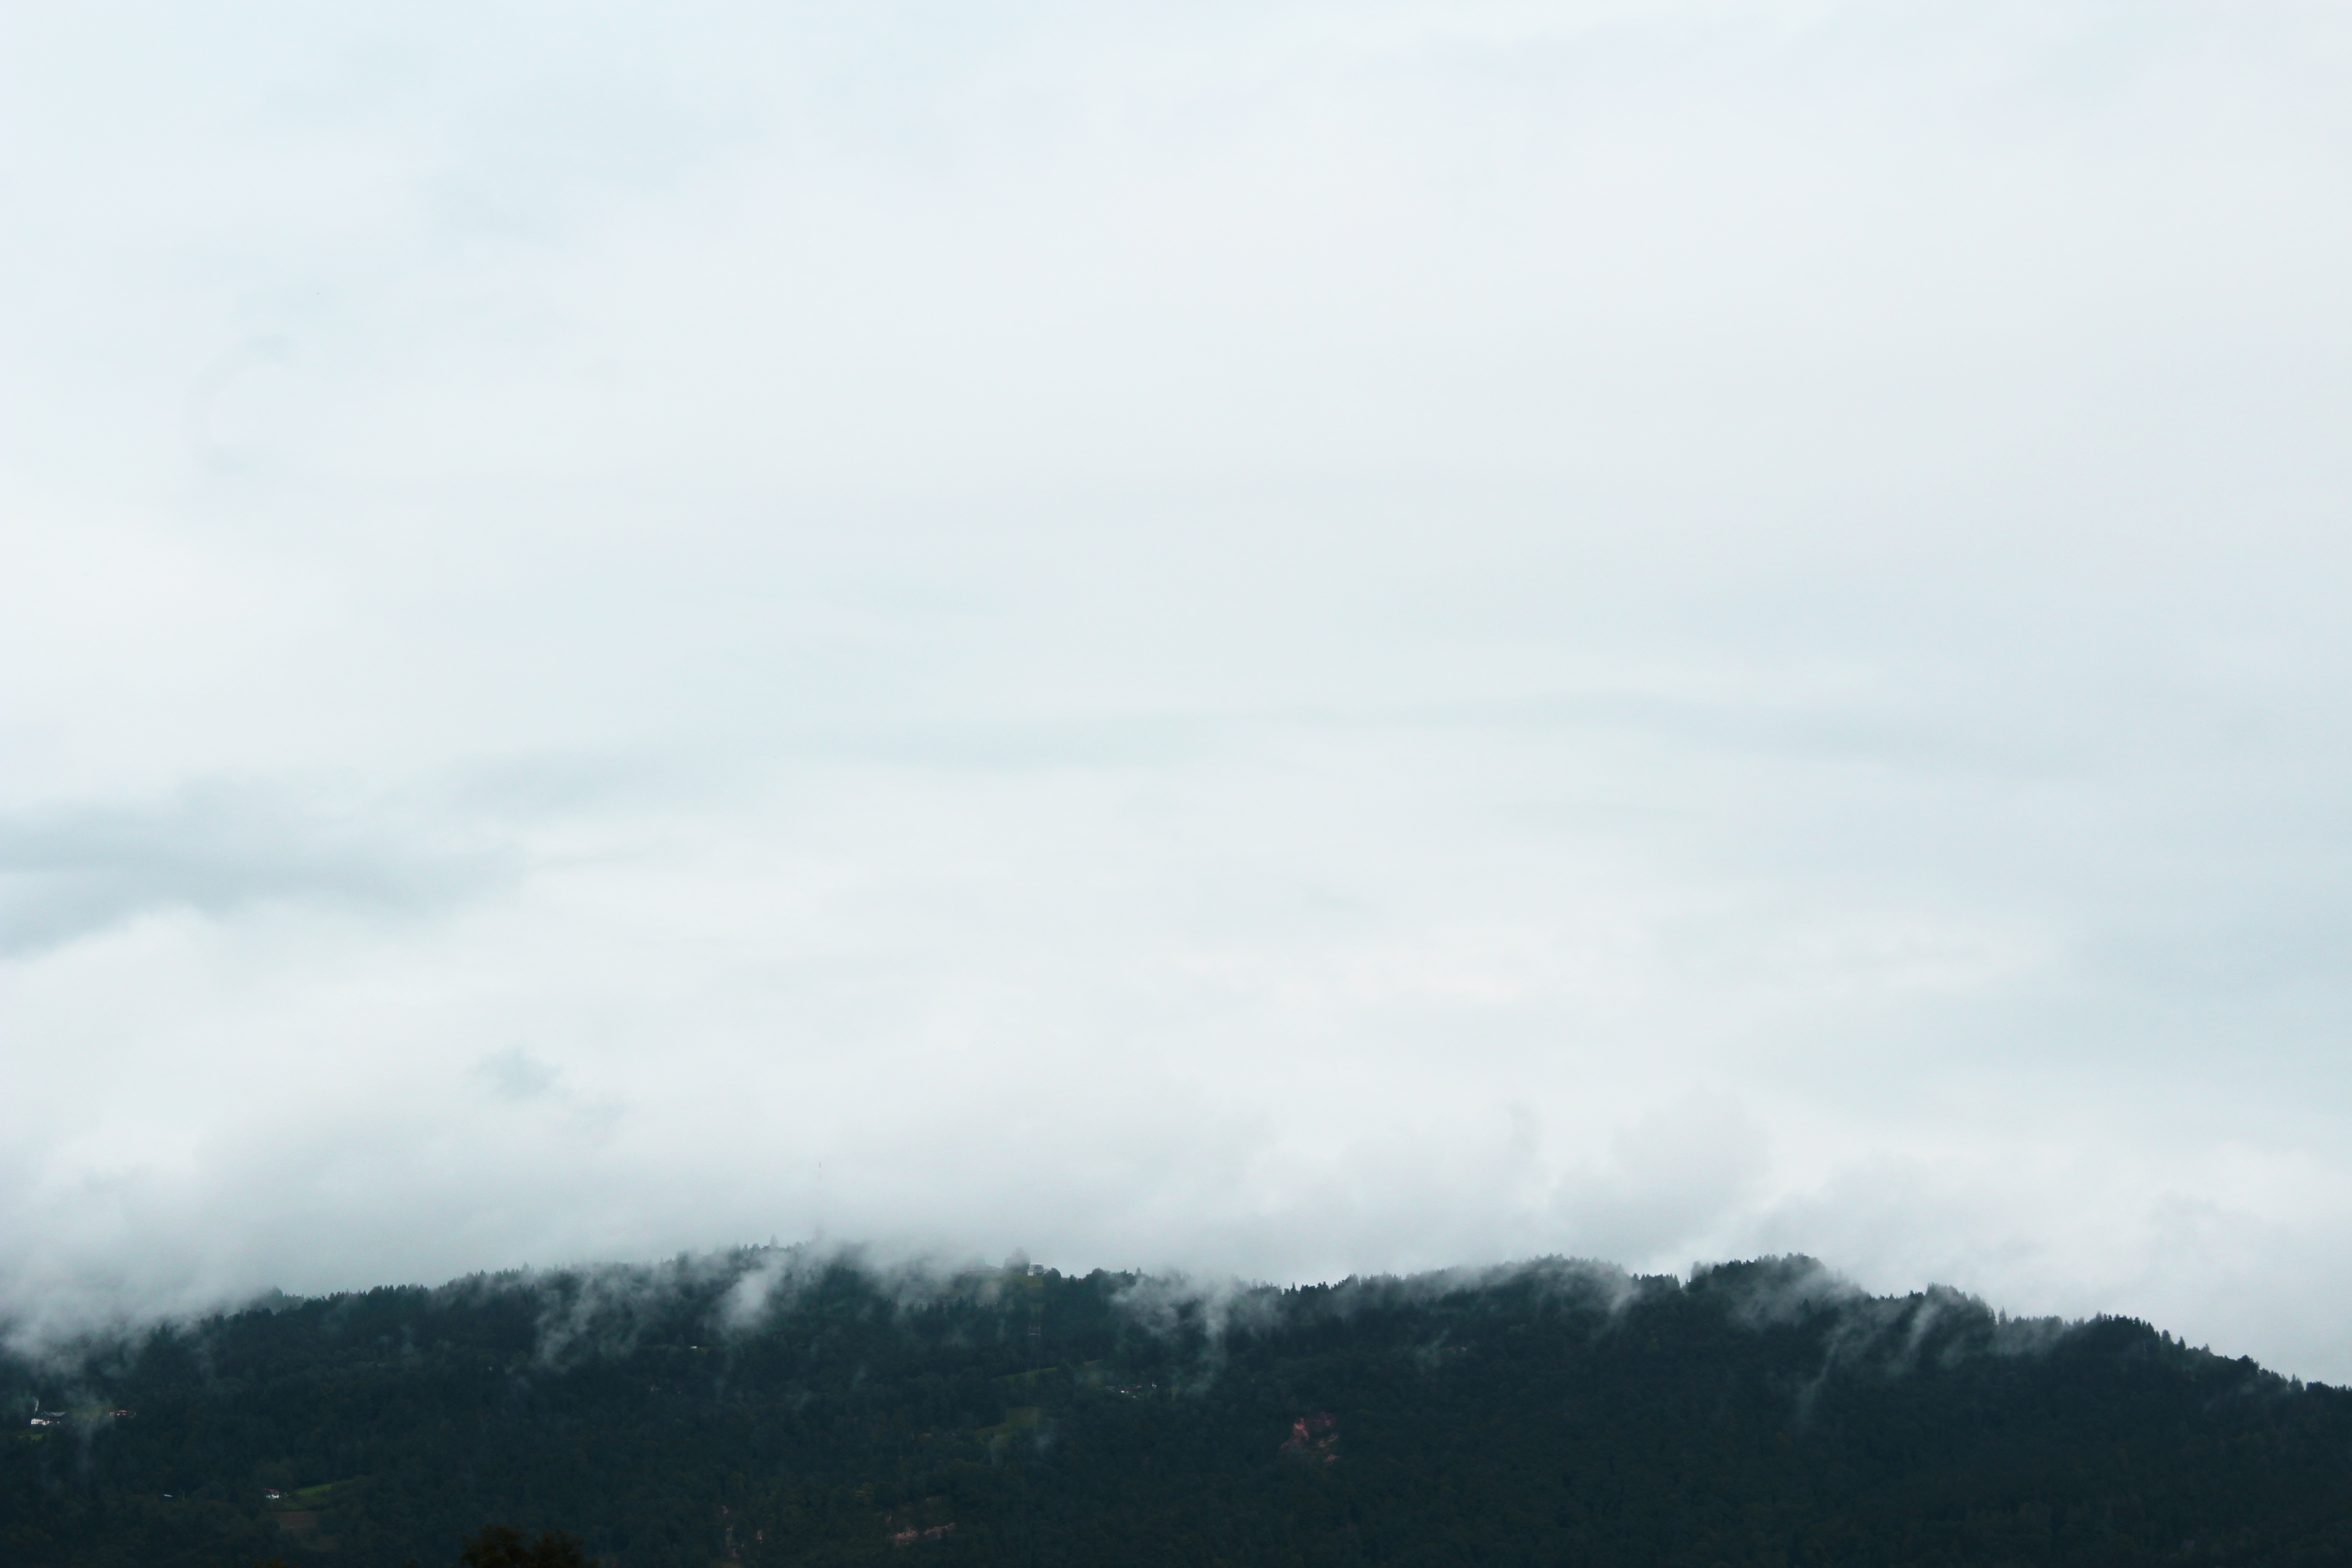
mountain, cloud, sky, fog, mist, hill, mountain range, weather, haze, atmospheric phenomenon, atmosphere of earth, mountainous landforms